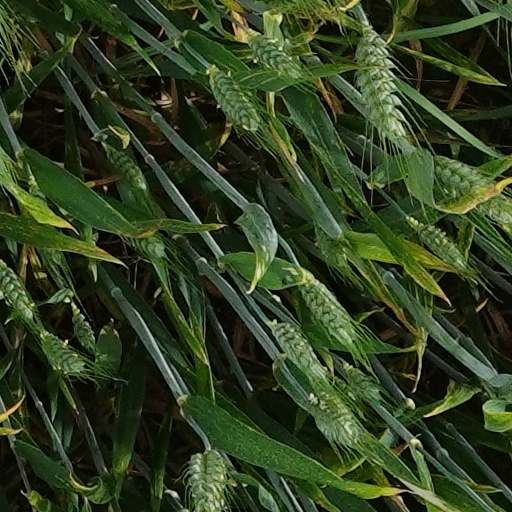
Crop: wheat